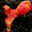
Label: aquarium_fish